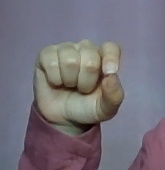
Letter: fa